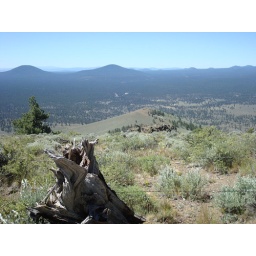
View from near the microwave tower at Pine Mountain.